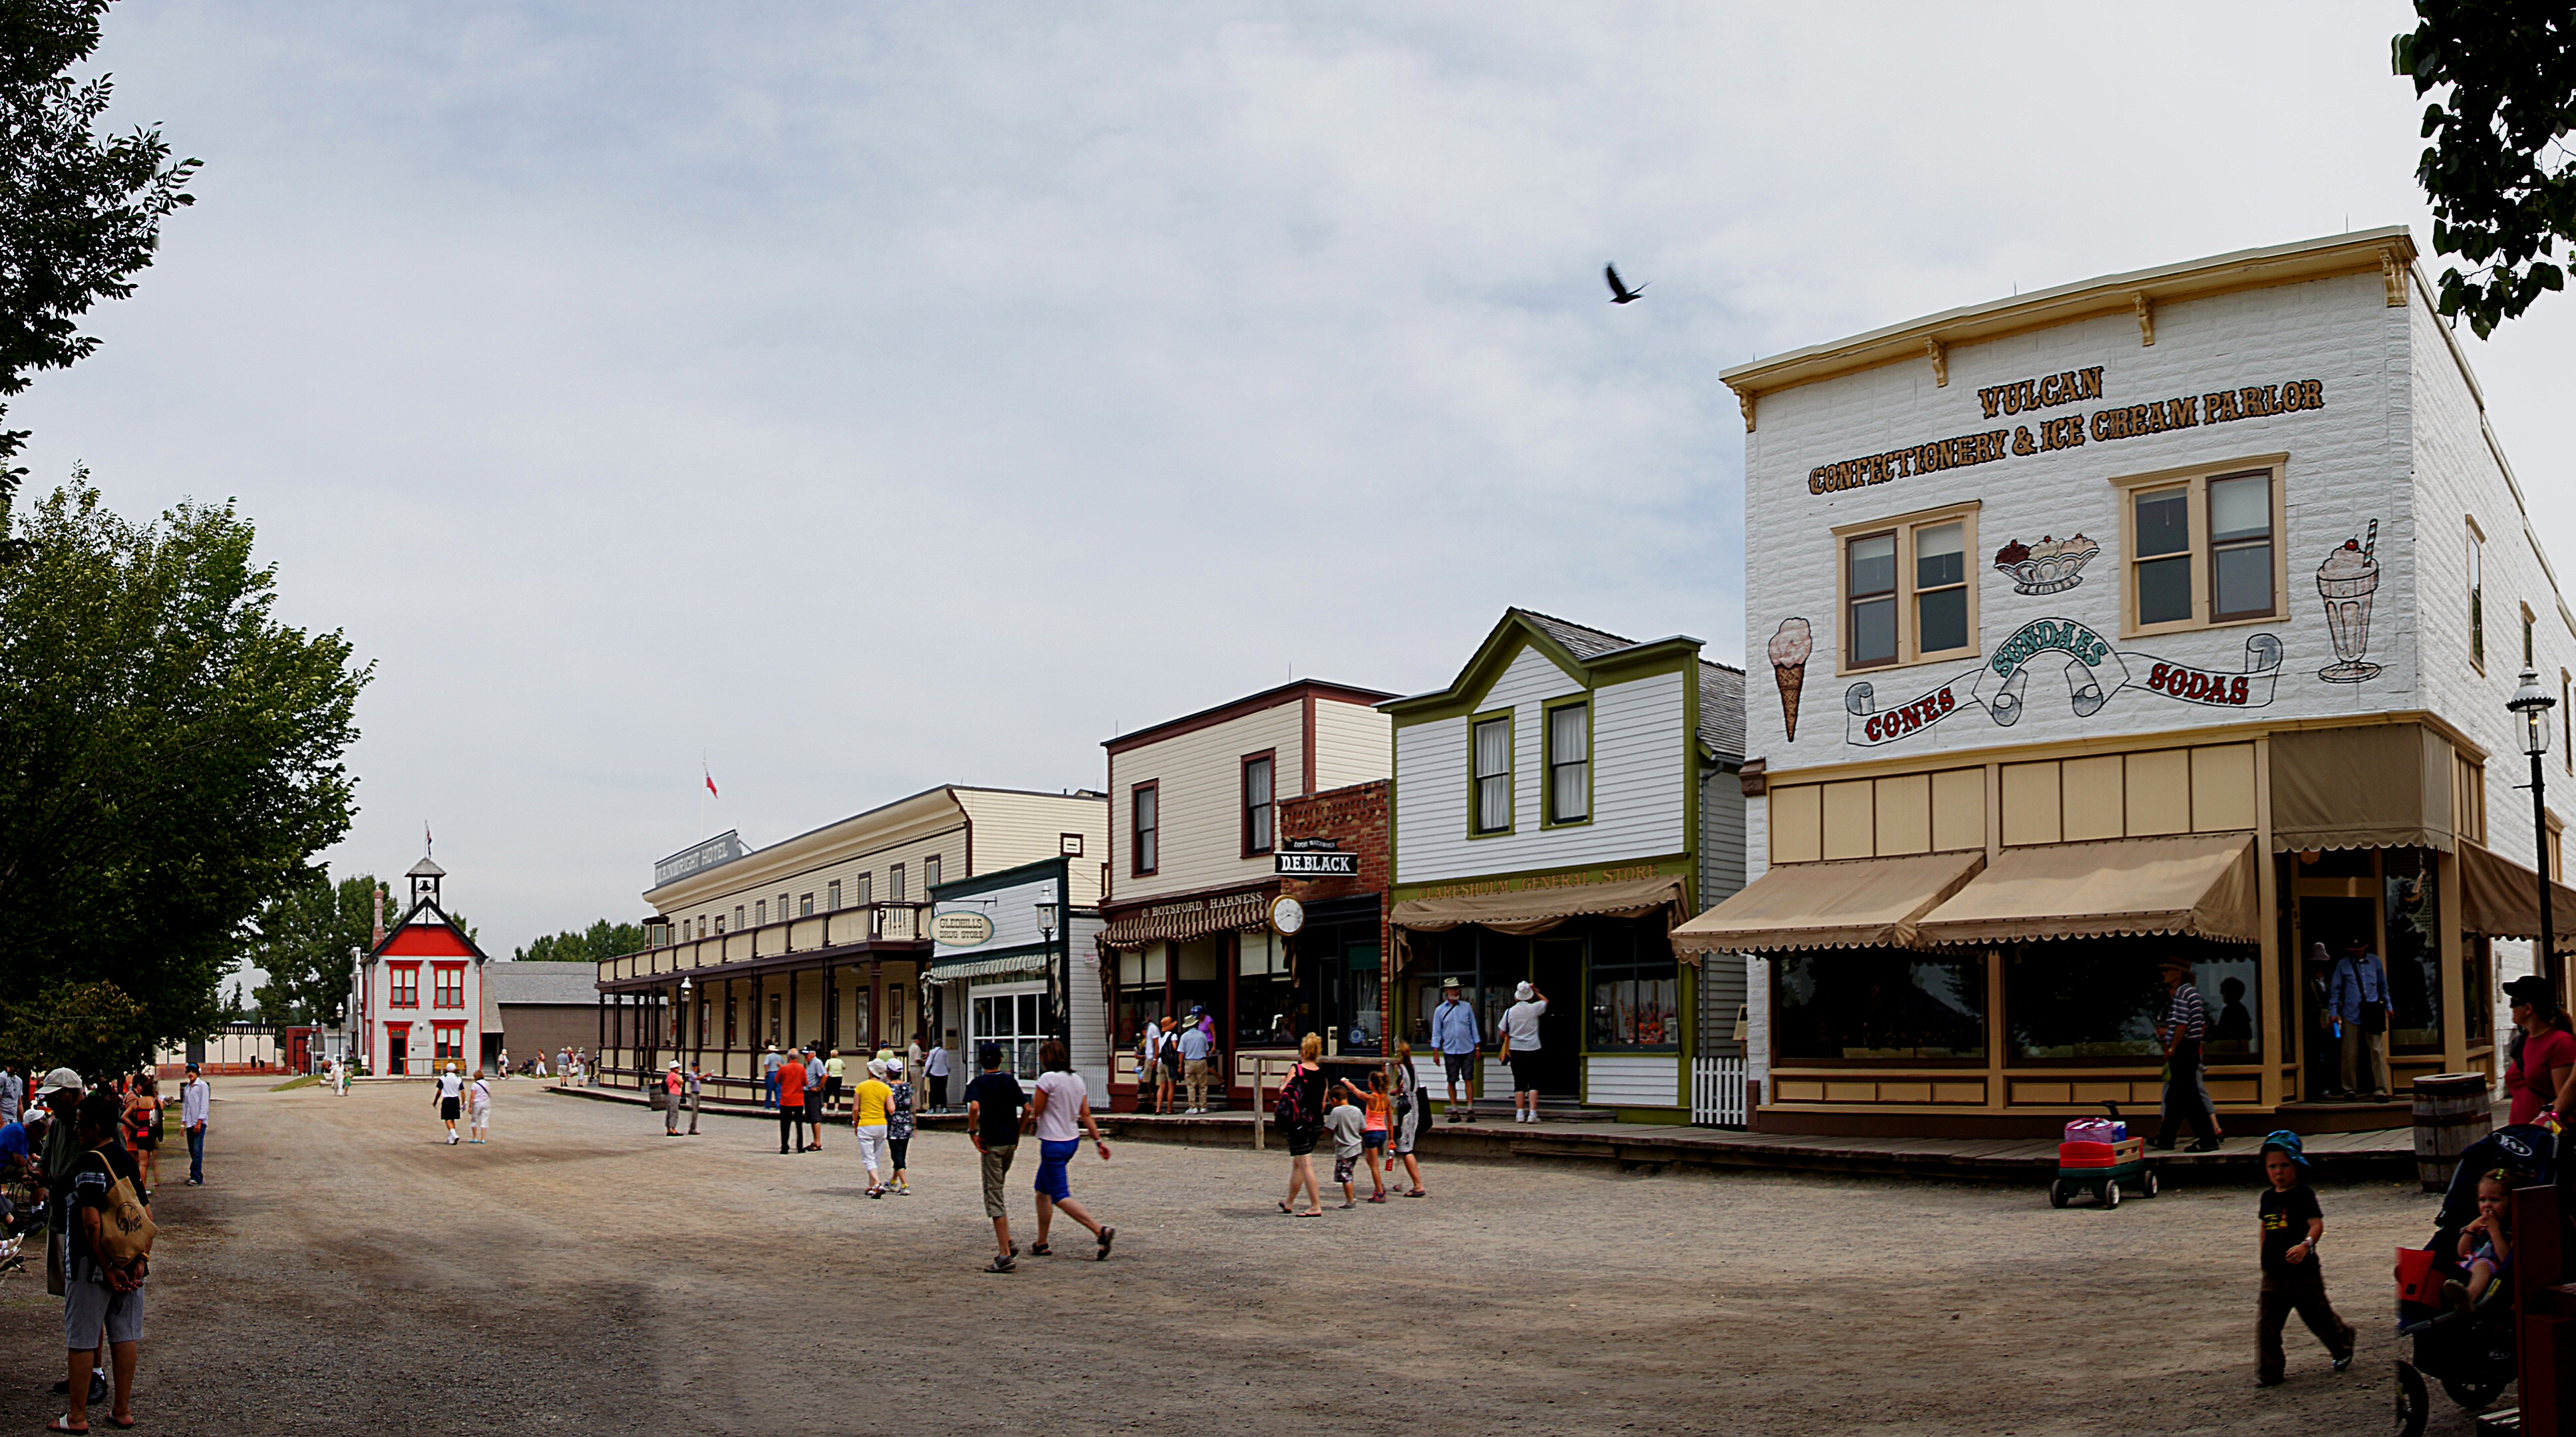
pedestrian, boardwalk, road, street, town, city, walkway, crowd, downtown, travel, transport, tourism, themepark, canada, infrastructure, town square, heritageparkcalgary, calgarysightseeing, historicalvillage, neighbourhood, urban area, human settlement